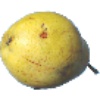
Label: Pear Monster 1